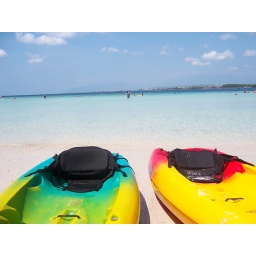
White sand beach at Paradise Island in Samal Island, Davao Philippines.